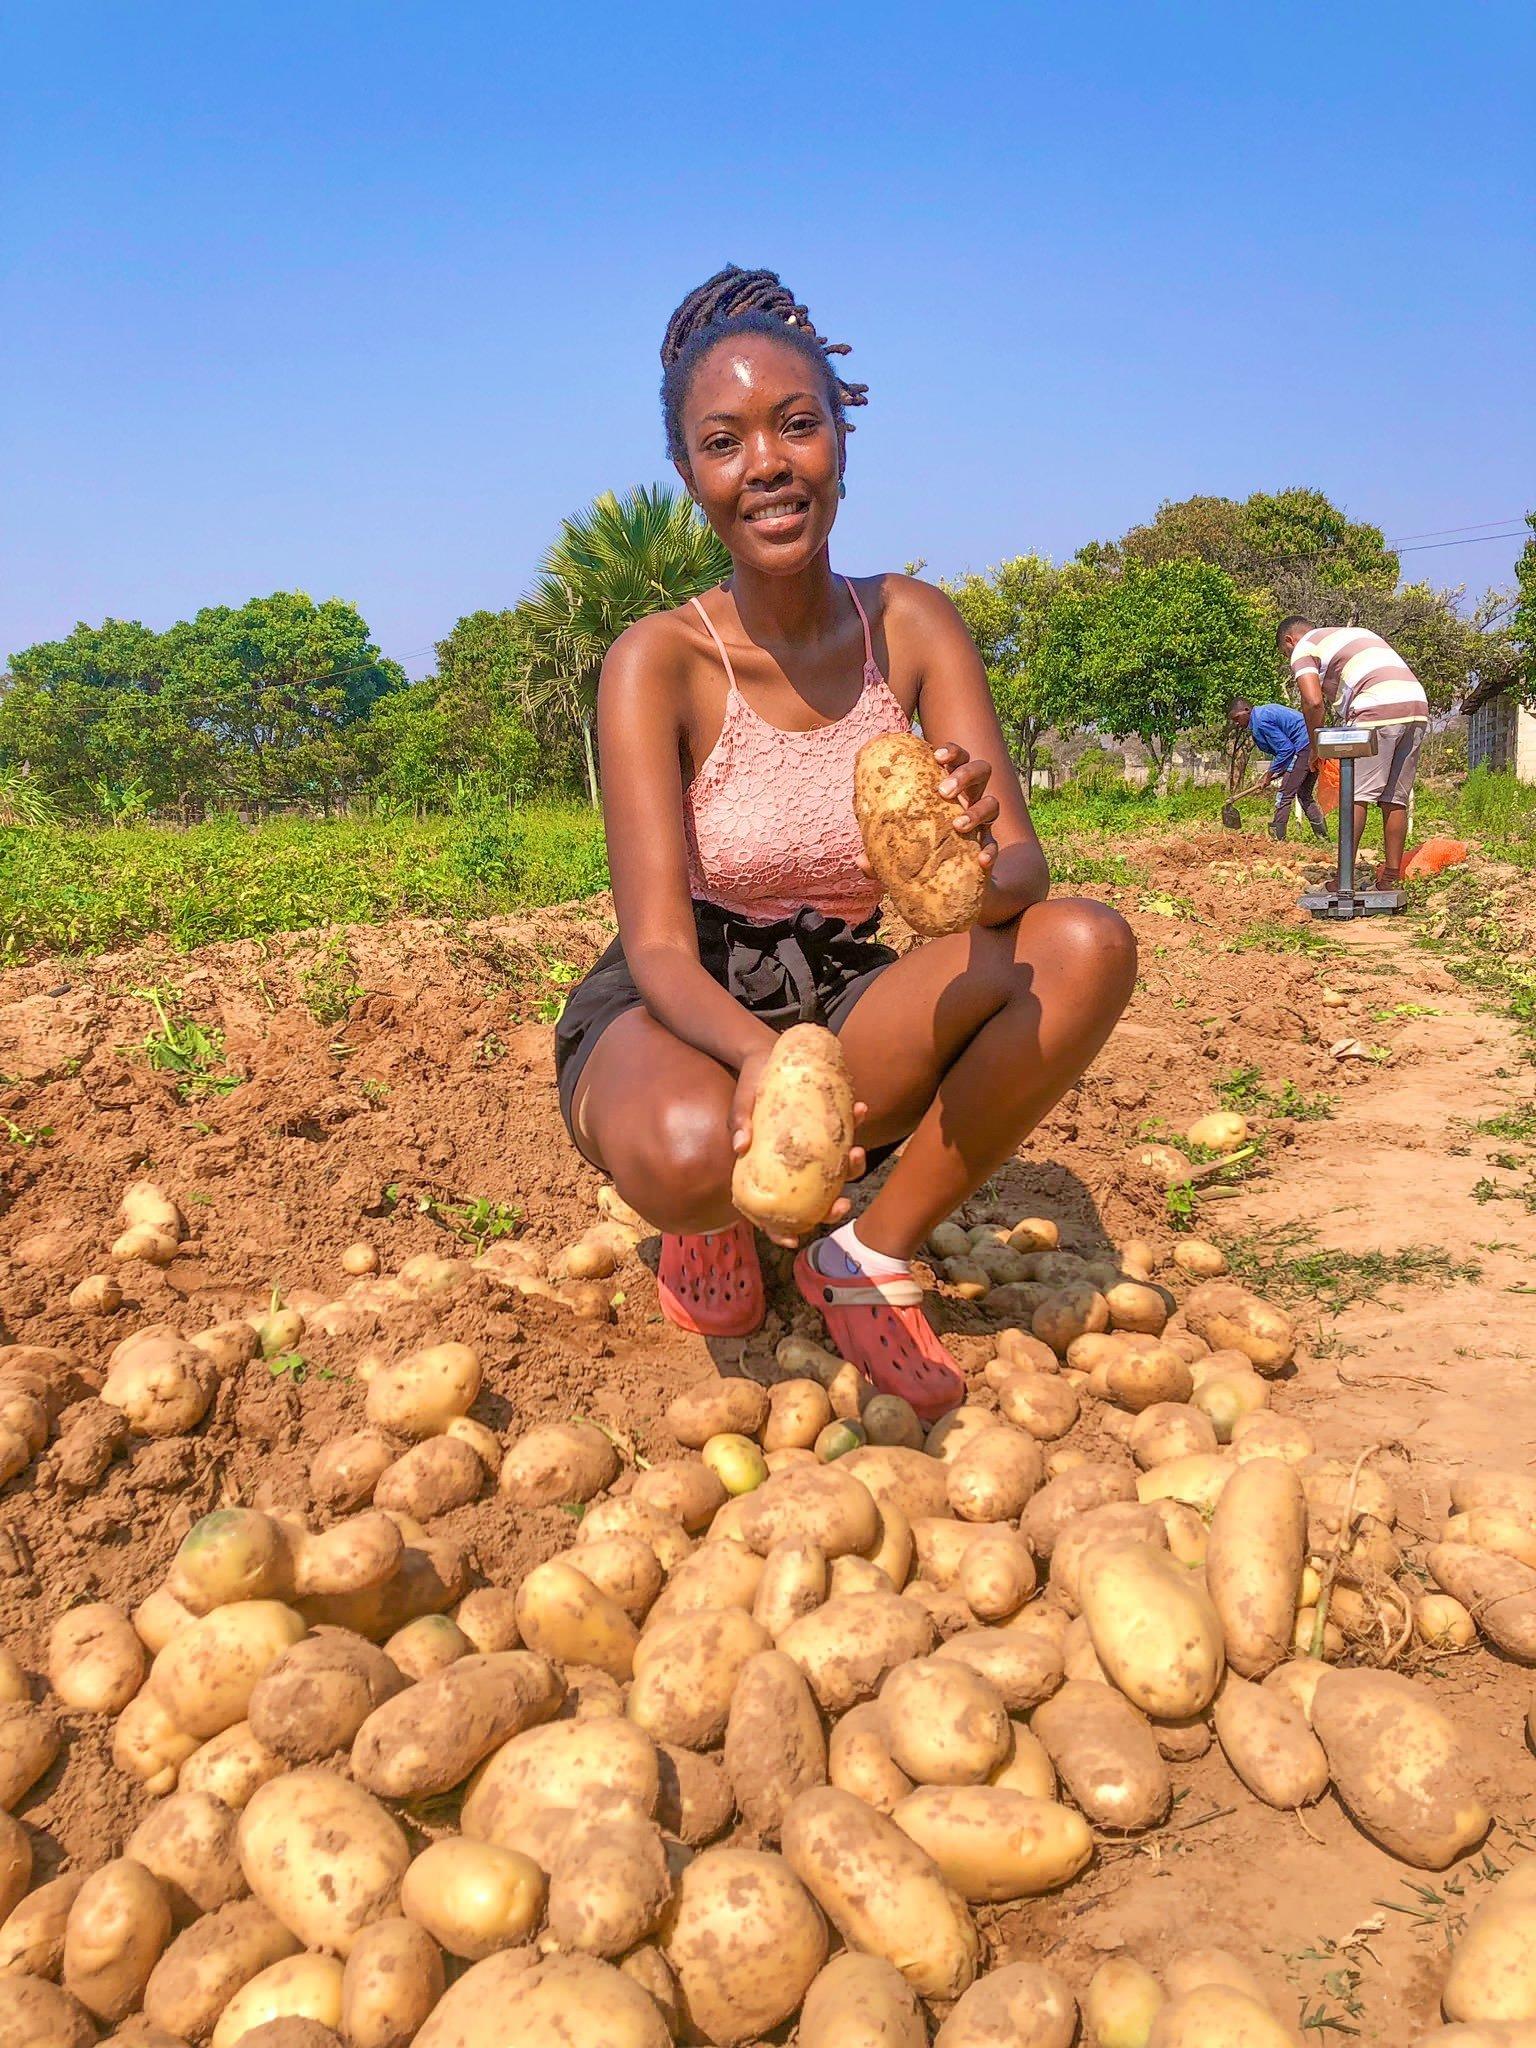
Mwanamke amechuchumaa katika shamba kubwa la zao la viazi, huku akishikilia viazi mkononi, shamba limejaa mimea ya viazi iliyokomaa, ikiashiria kilimo cha mazao ya biashara kwa ajili ya mavuno ya faida.